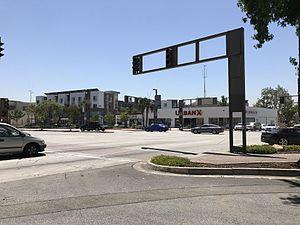
Baldwin Park est une ville du comté de Los Angeles, dans l'État de Californie aux États-Unis, située dans la vallée de San Gabriel.